Olomouc Castle

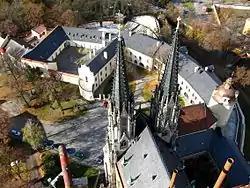
The view from the highest tower of St. Wenceslas on Olomouc Castle

Olomouc Castle is one of the most important castle complexes in the Czech Republic. It is located on Wenceslas hill in the historic city of Olomouc.